Atlantic (1849 ship)

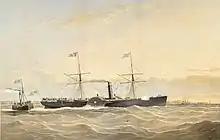
"Atlantic" in 1855, after her mizzen mast was removed.

As originally constructed, "Atlantic" had three masts and was rigged as a bark. In 1853 or 1854 the mizzen mast was removed increasing her dependence on her steam engines for propulsion.